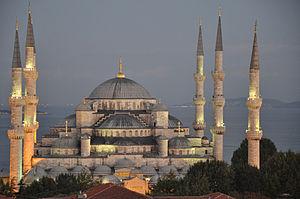
La Mosquée bleue, mosquée du sultan Ahmet ou mosquée Sultanahmet est l'une des mosquées historiques d'Istanbul. Elle est notamment connue pour les céramiques à dominante bleue qui ornent les murs intérieurs, et lui ont valu son nom en Europe.